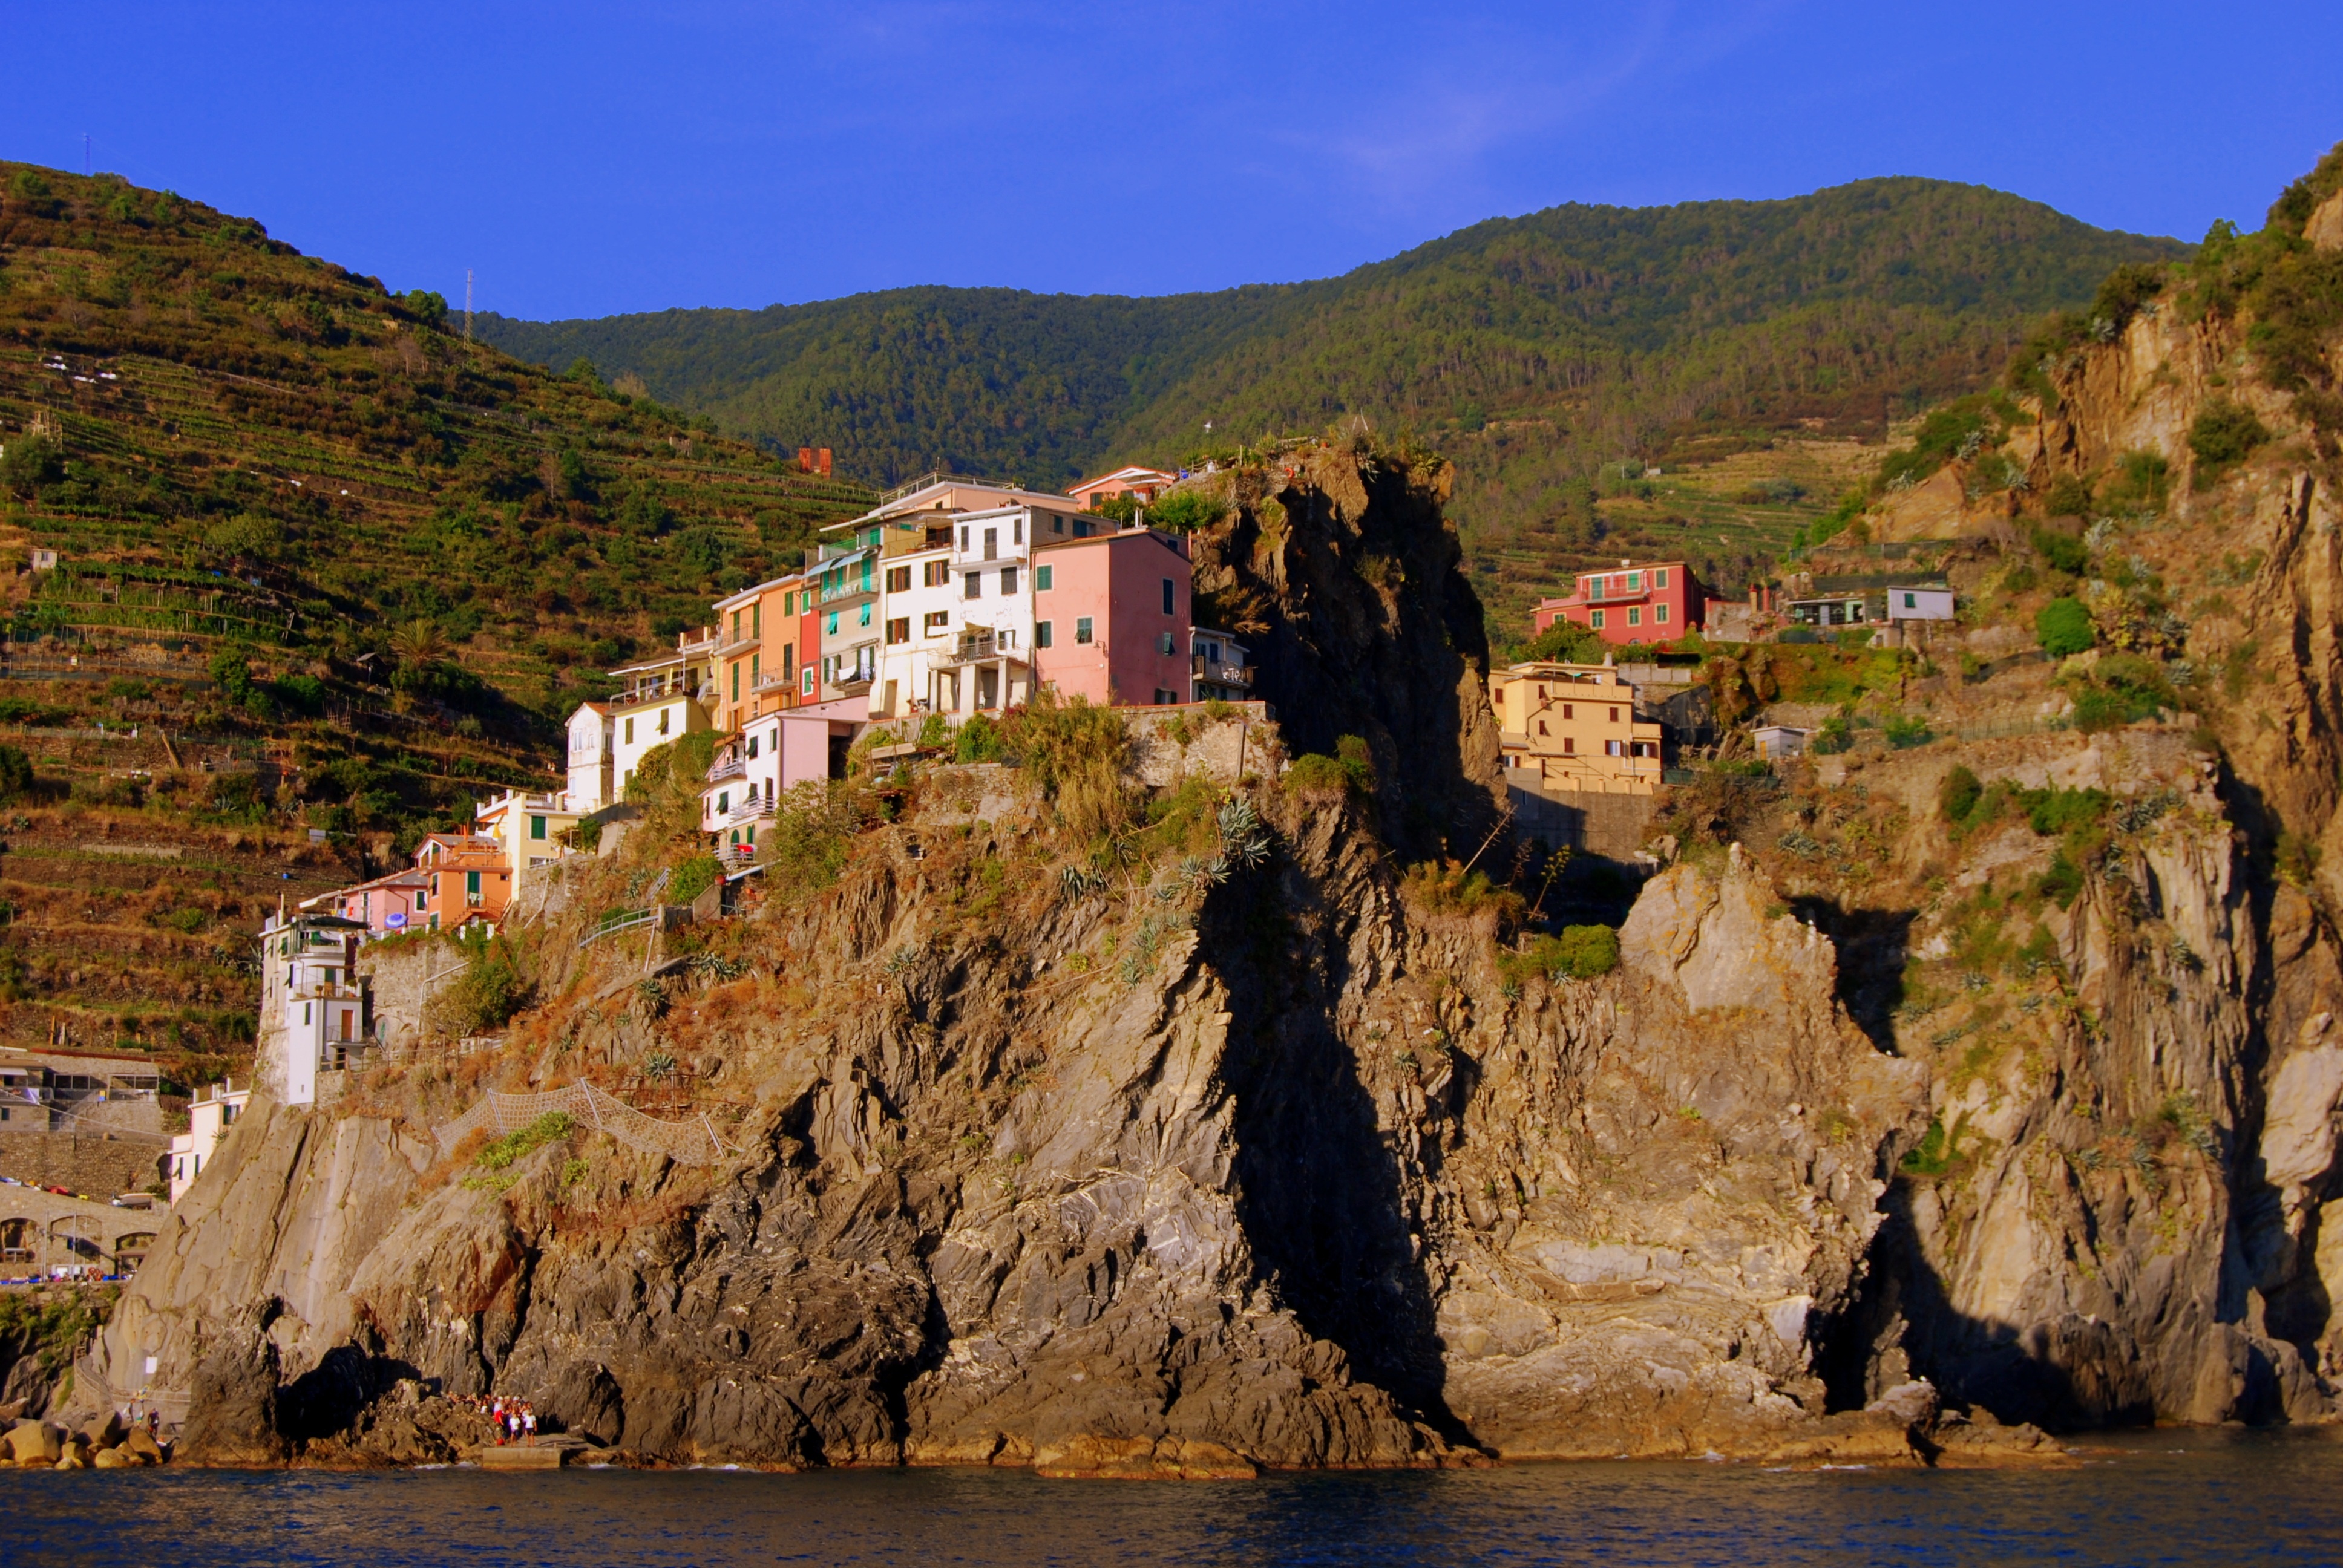
sea, coast, water, rock, mountain, valley, formation, cliff, italy, canyon, colorful, terrain, colors, geology, manarola, houses, wadi, liguria, landform, cinque terre, geographical feature